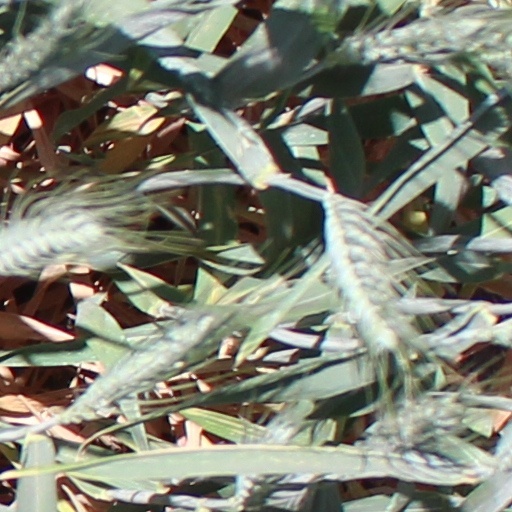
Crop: wheat